Josh Baldwin

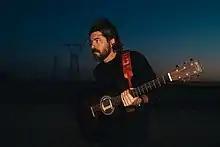

Joshua Aaron Baldwin (born July 8, 1979) is an American Christian singer, songwriter and worship pastor. A member of the Bethel Music collective, Baldwin also serves as a worship leader at Bethel Church in Redding, California.